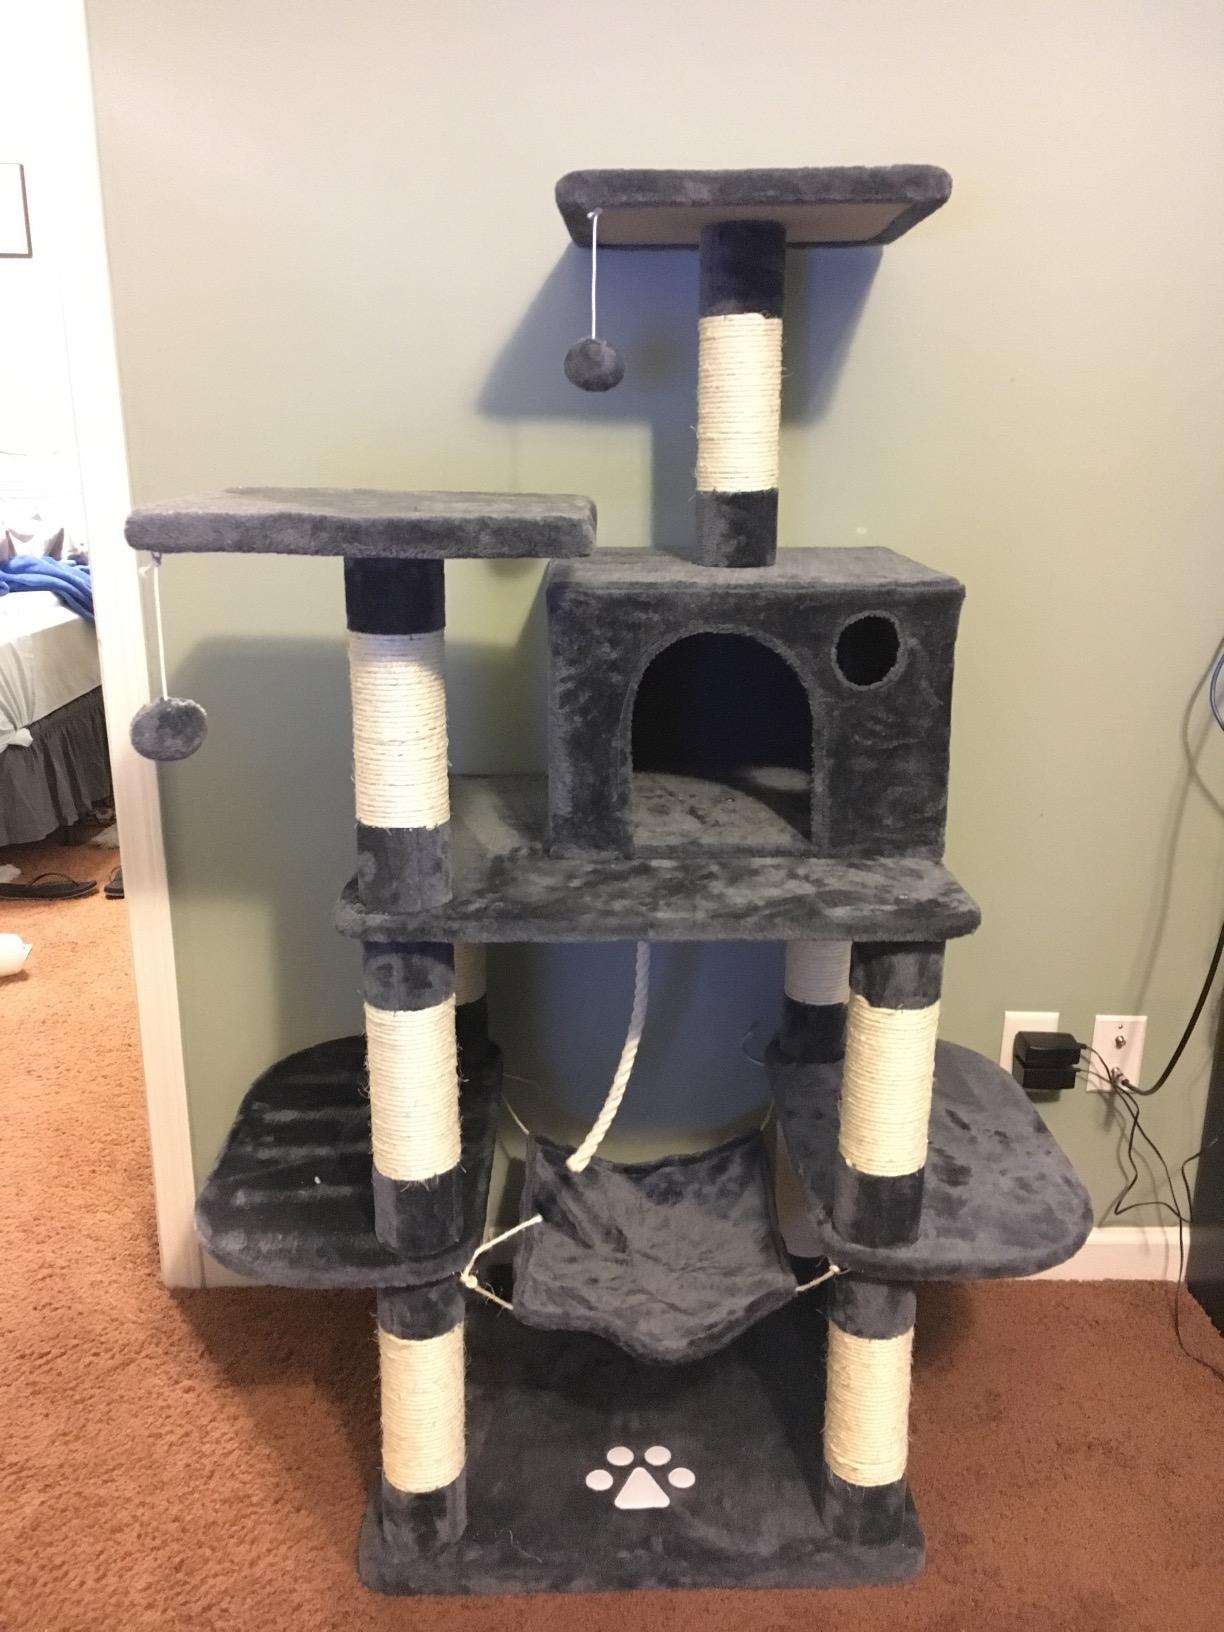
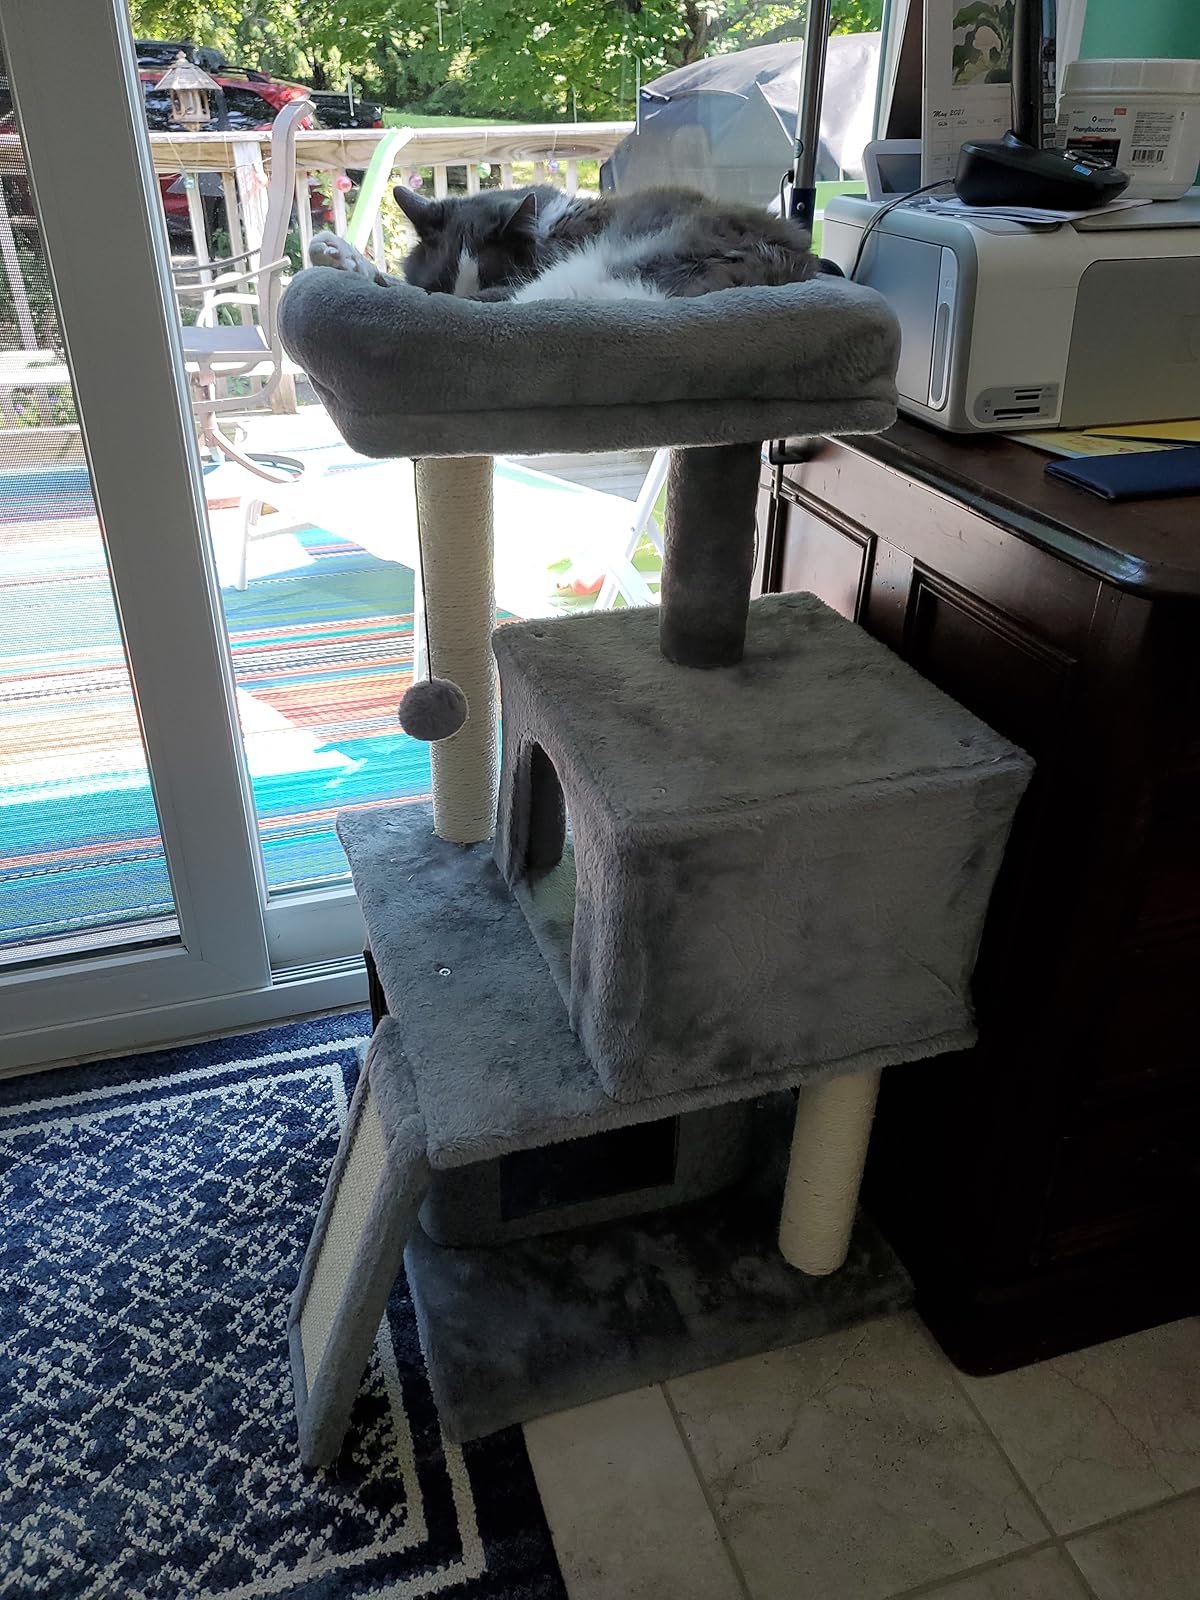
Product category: items_cat tree
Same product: no